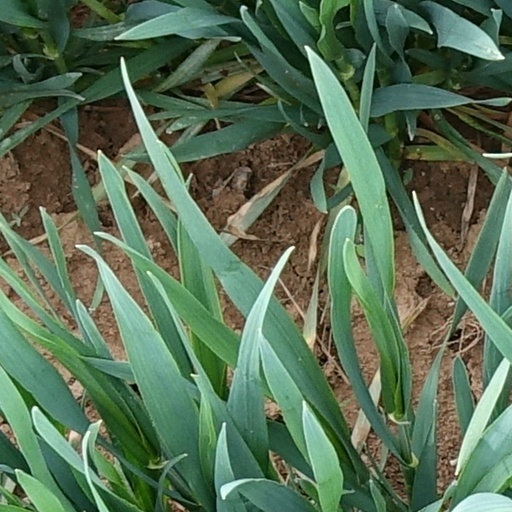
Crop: wheat